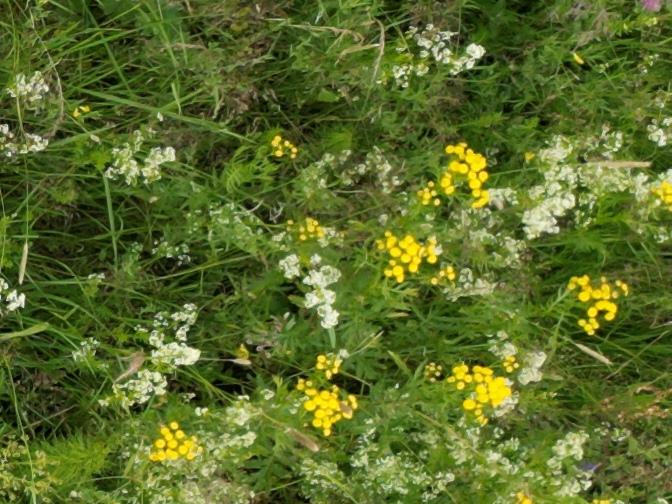
Flowers visible:  daisy flowers, yarrow flowers, yarrow flowers, yarrow flowers, yarrow flowers, yarrow flowers, yarrow flowers,  daisy flowers, yarrow flowers, yarrow flowers, yarrow flowers, yarrow flowers, yarrow flowers, yarrow flowers, yarrow flowers,  daisy flowers, yarrow flowers, yarrow flowers